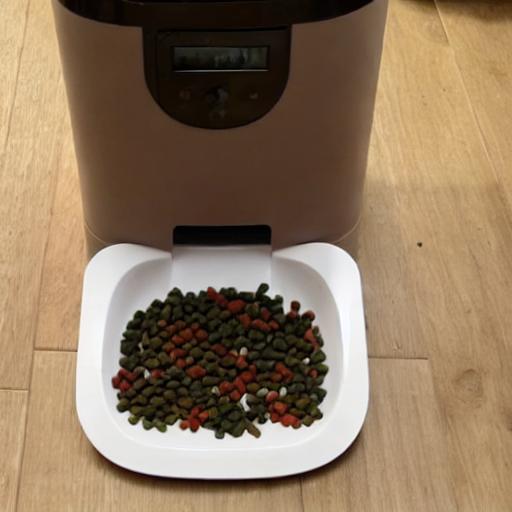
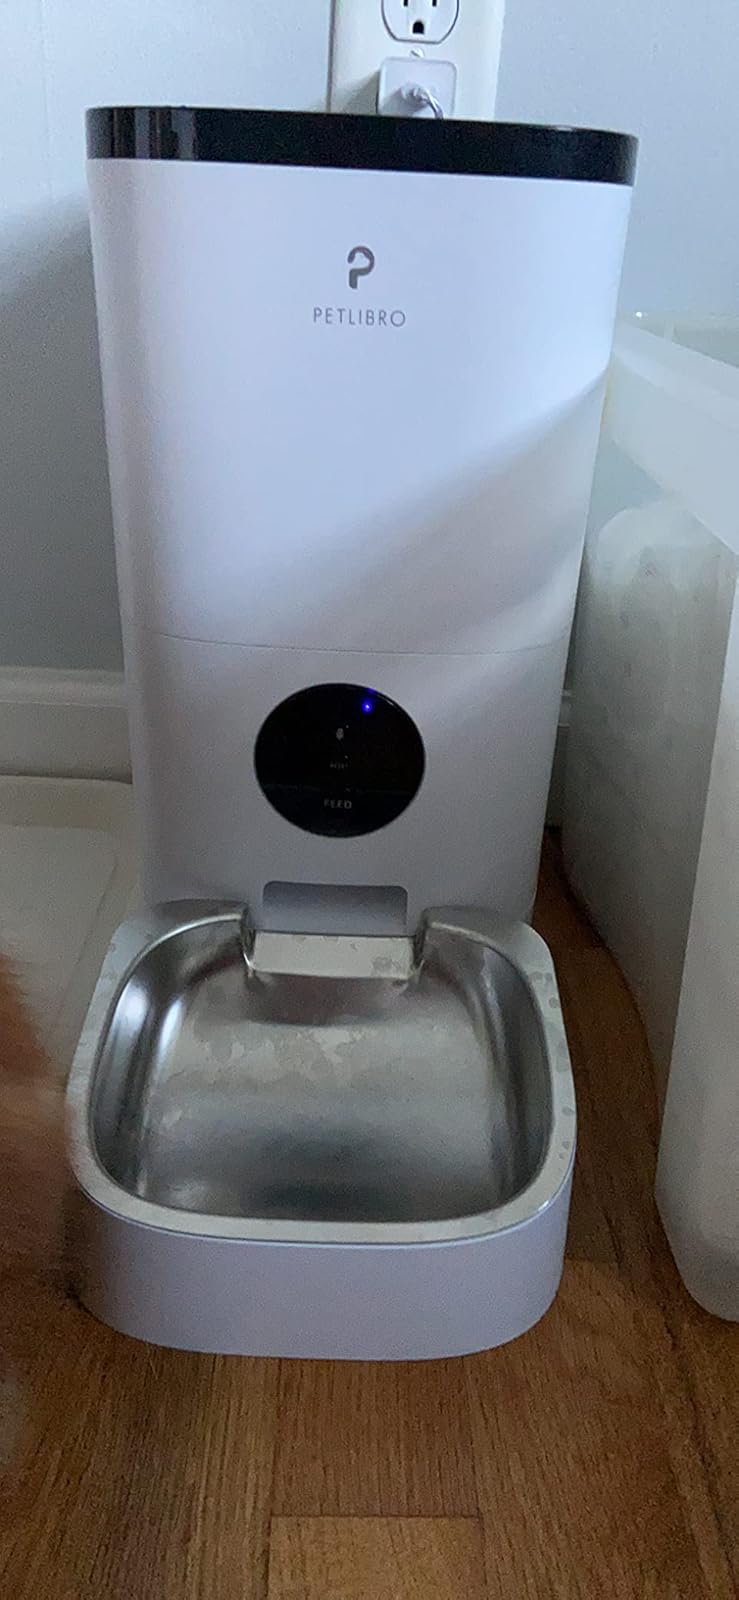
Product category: items_feeder
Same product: no